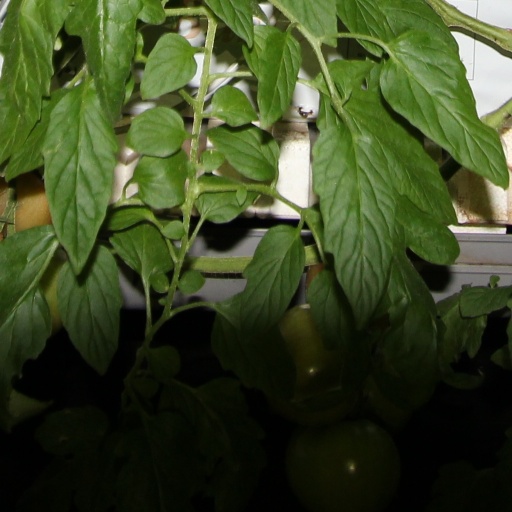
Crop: tomato